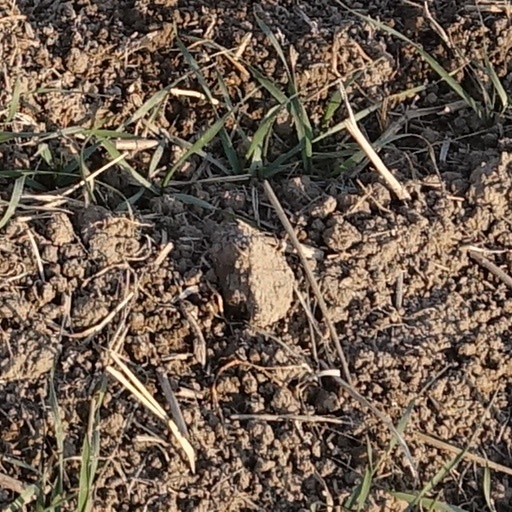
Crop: wheat